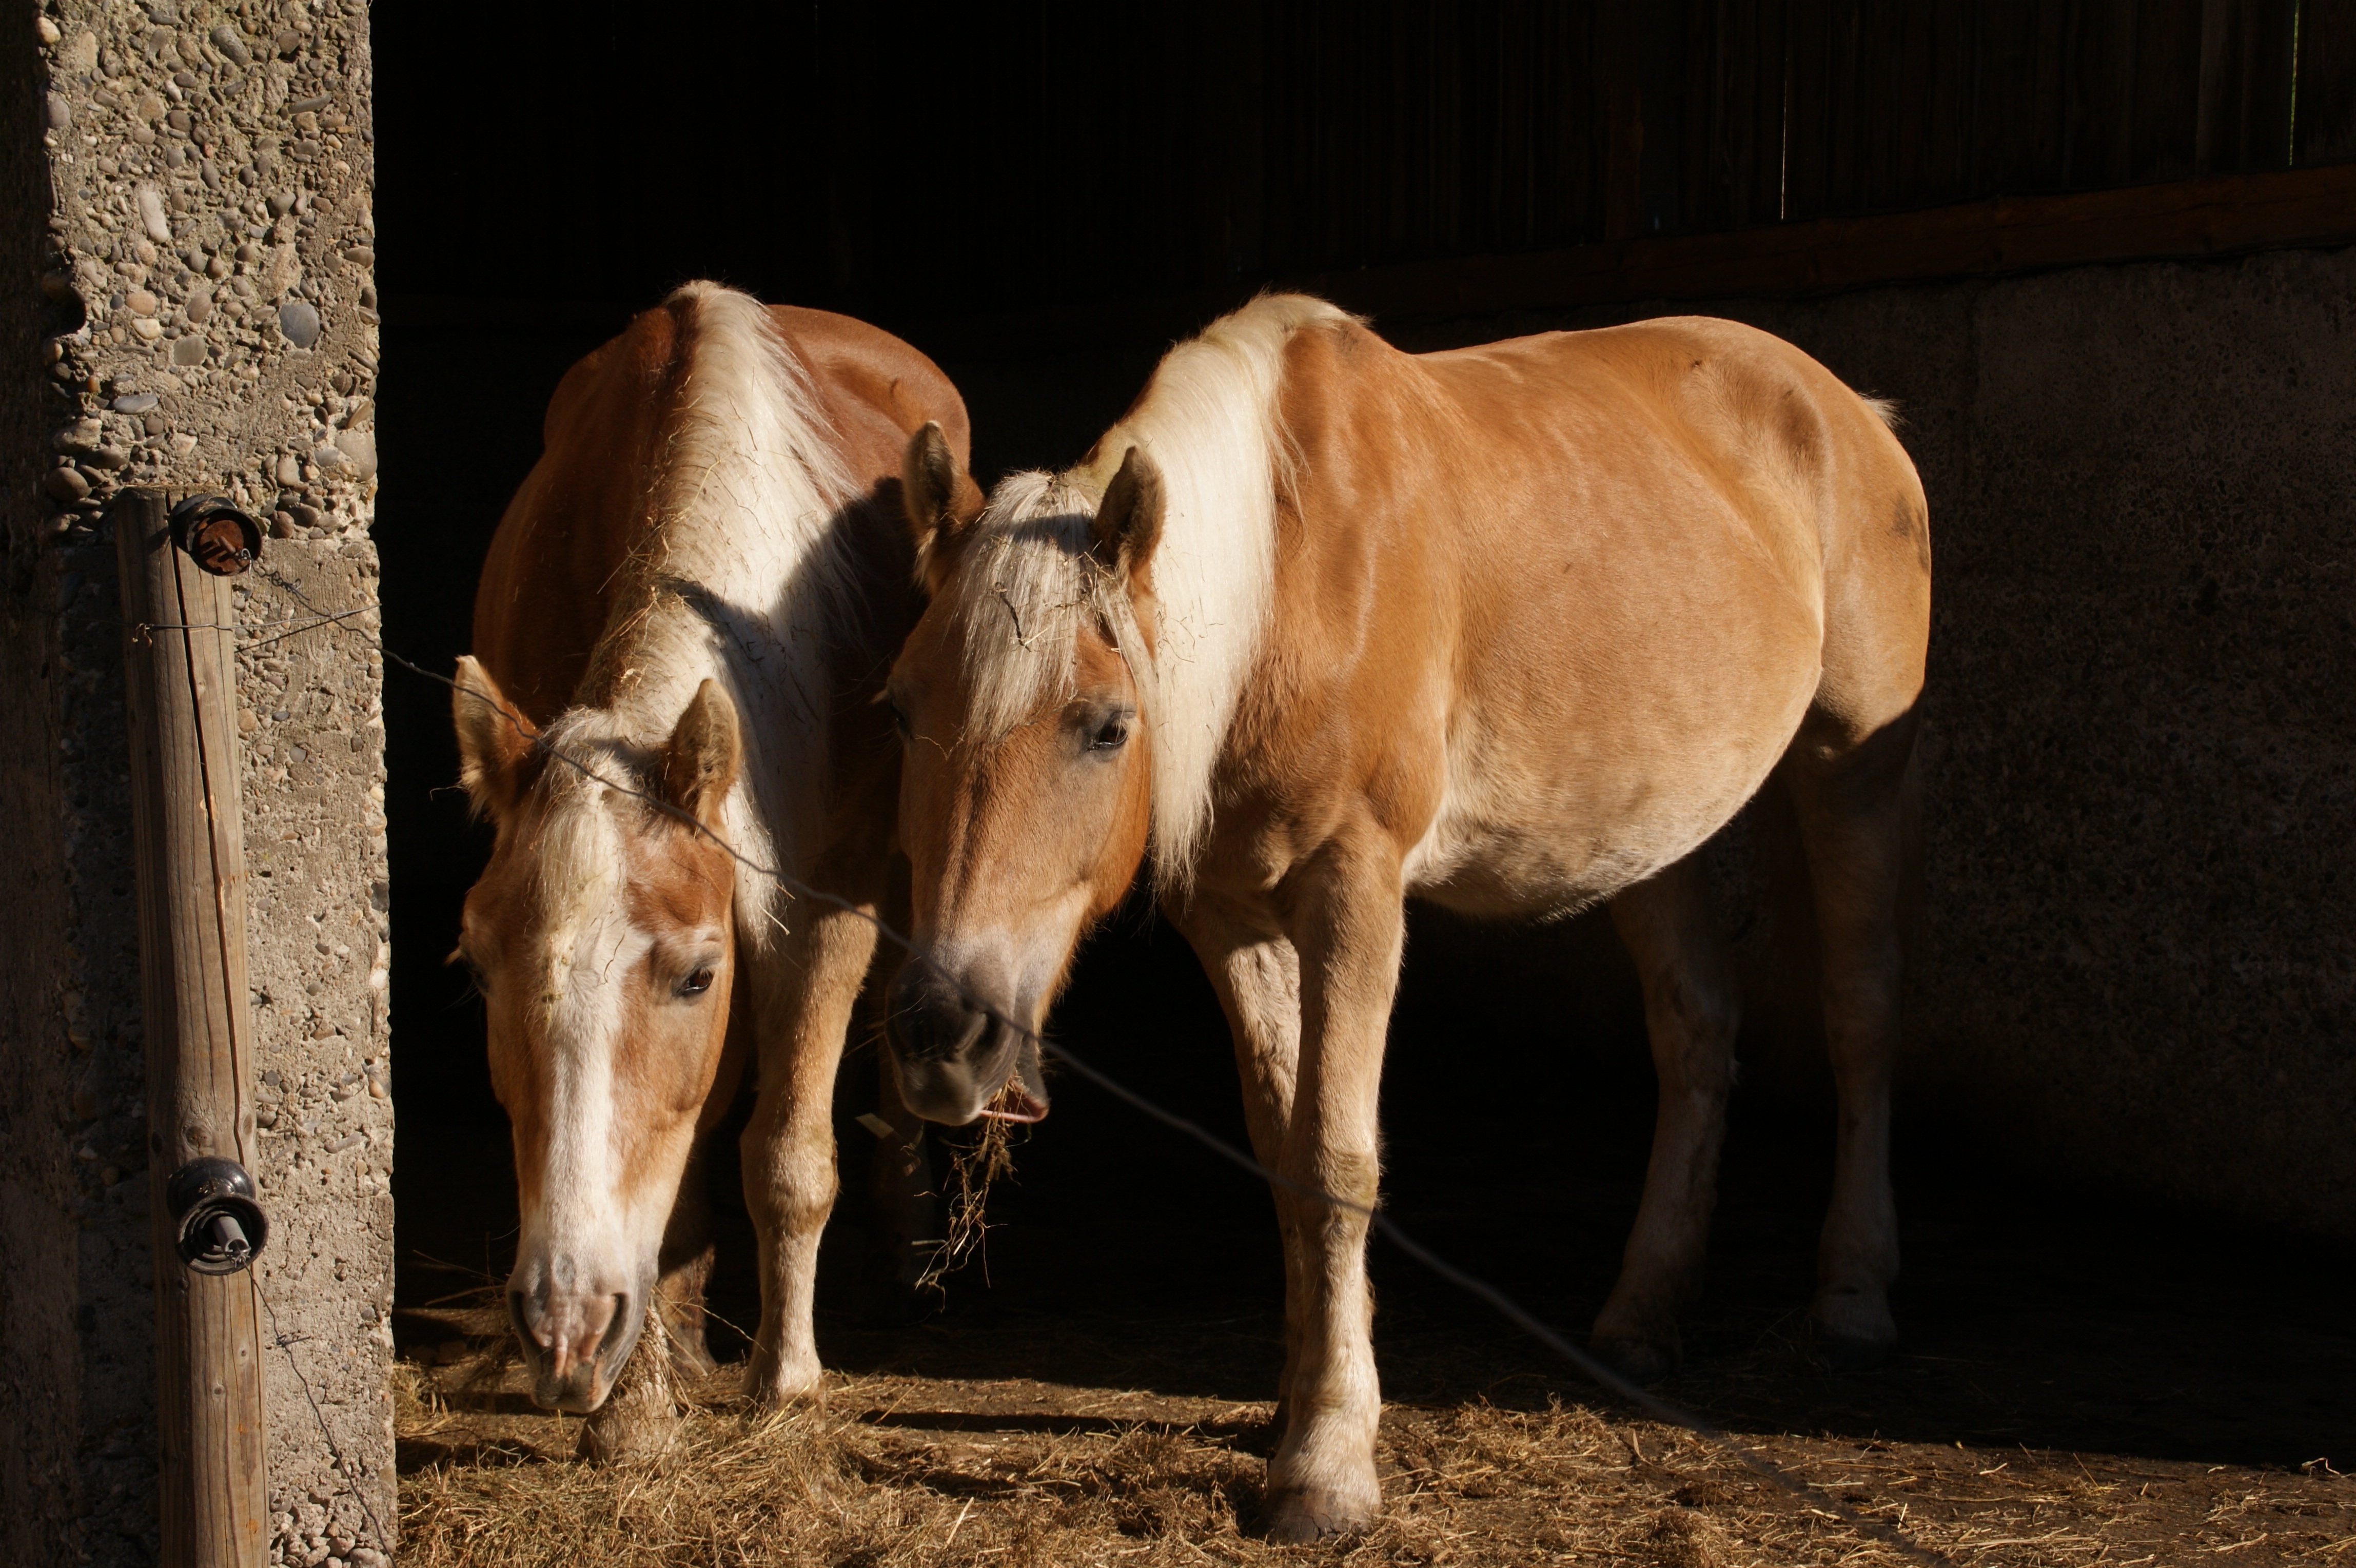
horse, mammal, fauna, paddock, horses, stall, mare, black forest, schwarzw lder kaltblut, cattle like mammal, horse like mammal